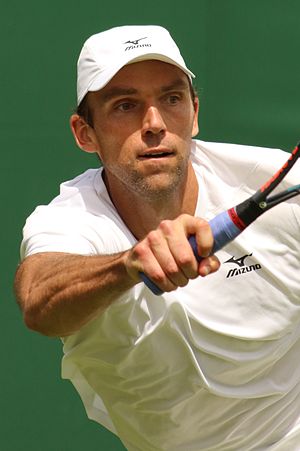
Ivo Karlović
Ivo Karlović er en kroatisk tennisspiller, der blev professionel i år 2000. Han har igennem sin karriere vundet 4 single- og 1 doubletitel, og hans højeste placering på ATP's verdensrangliste er en 14. plads, som han opnåede i august 2008.